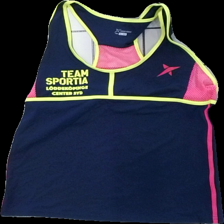
View: front
Type: Tank top
Category: Ladies
Brand: Not in the list
Brand text on label: drop shot
Colors: Pink, Blue, Yellow
Material: 80% nylone 20% elastane
Pattern: Other
Cut: Regular
Size: XL
Season: All
Trend: Sports
Damage: fläckar
Damage location: bottom center
Price range: <50
Recommended usage: Export
Description: träningslinne med reklam och namn på.